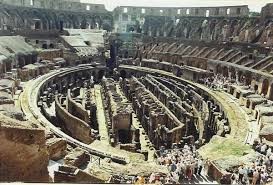
Landmark: Roman Colosseum